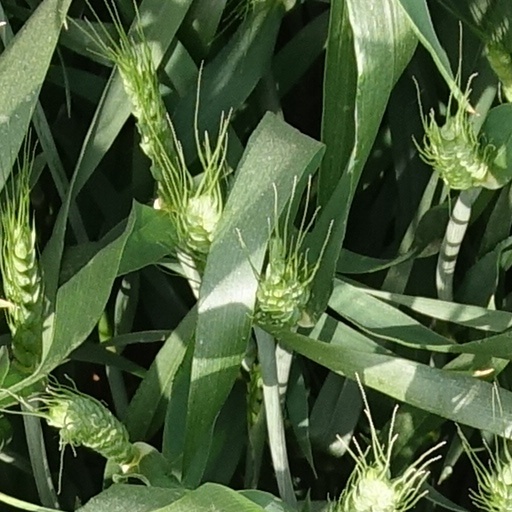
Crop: wheat